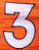
Number: 3